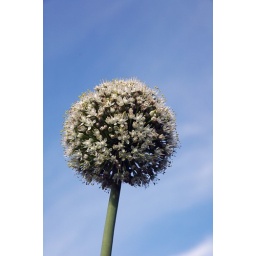
Nice picture of a round flower against a blue sky